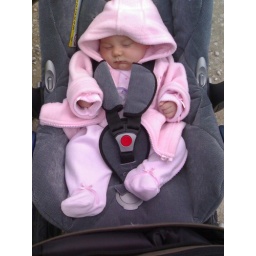
Sleepy girl in pink